Twentieth Century (film)

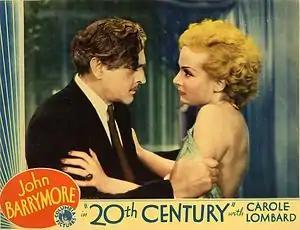
Lobby card for "Twentieth Century"

Ebullient Broadway "impresario" Oscar Jaffe takes an unknown lingerie model named Mildred Plotka and makes her the star of his latest play, despite the grave misgivings of everyone else, including his two long-suffering assistants, accountant Oliver Webb and the consistently tipsy Owen O'Malley. Through intensive training, Oscar transforms his protégée into the actress "Lily Garland", and both she and the play are resounding successes. On opening night, after her triumph, he comes to her dressing room to apologize abjectly for his behavior to her. As planned, she falls into his arms, begging him never to leave her, and they become lovers.